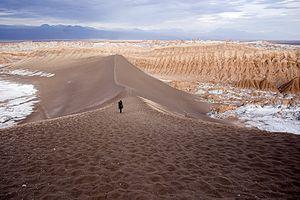
Val de la lune au nord du Chili